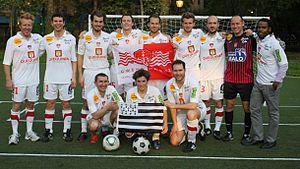
Stade Brestois 29 New York &amp
Les Bretons de New York s'illustrent depuis des décennies par leurs clubs de football, dont le plus prestigieux et plus vieux club de football français aux États-Unis, le Stade breton, qui évolue notamment en EDSL, une ligue régionale affiliée à la FIFA et à la Fédération des États-Unis de soccer.